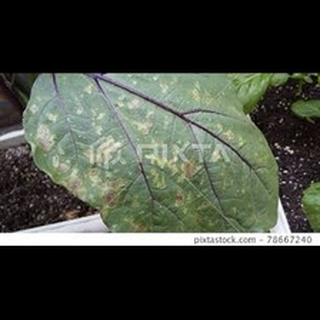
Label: wheat_tan_spot